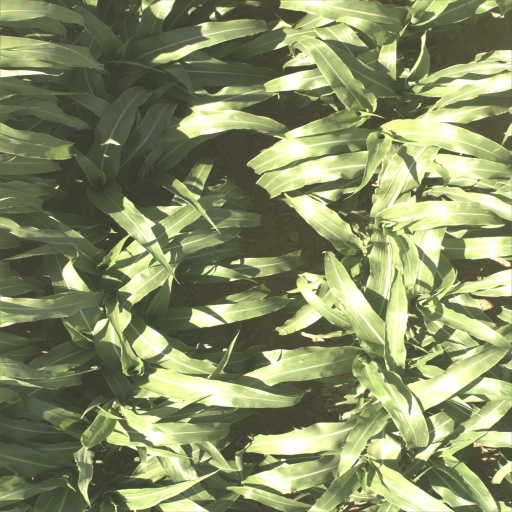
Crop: sorghum